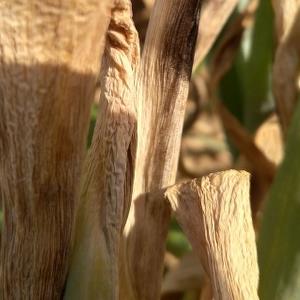
Crop: Onion
Condition: alternaria-d